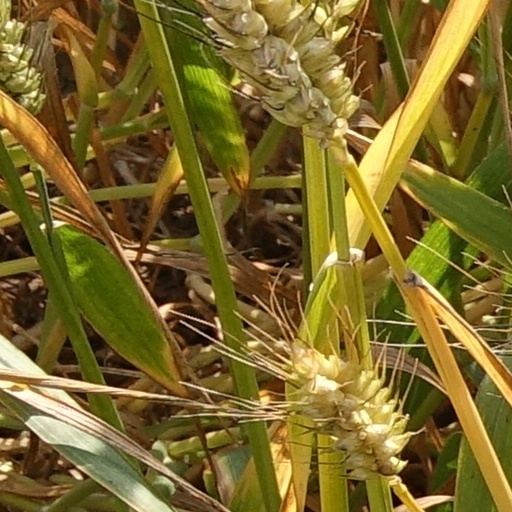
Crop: wheat